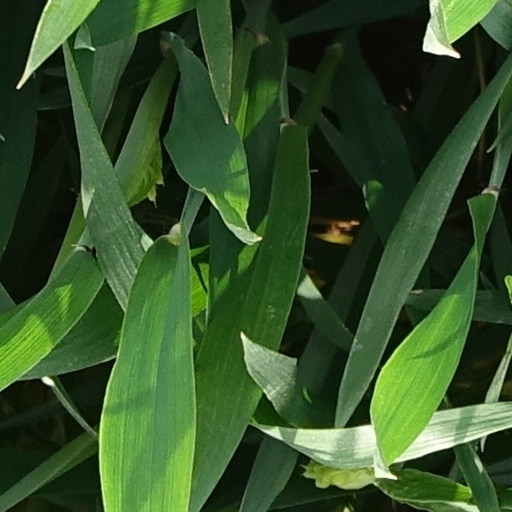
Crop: wheat